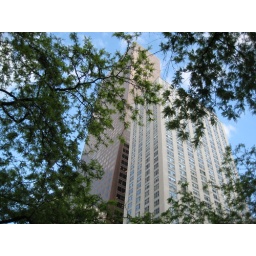
A building rising high above the trees in Chicago.